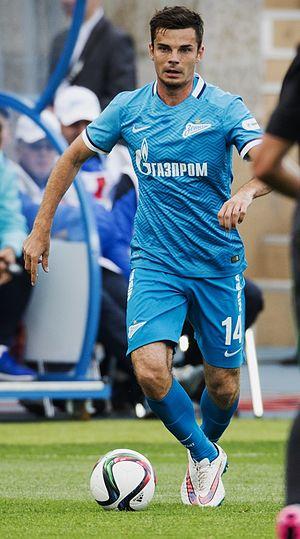
Artur Rimovitch Ioussoupov, né le 1ᵉʳ septembre 1989 à Kouïbychev, est un joueur de football international russie évoluant au poste de milieu de terrain.